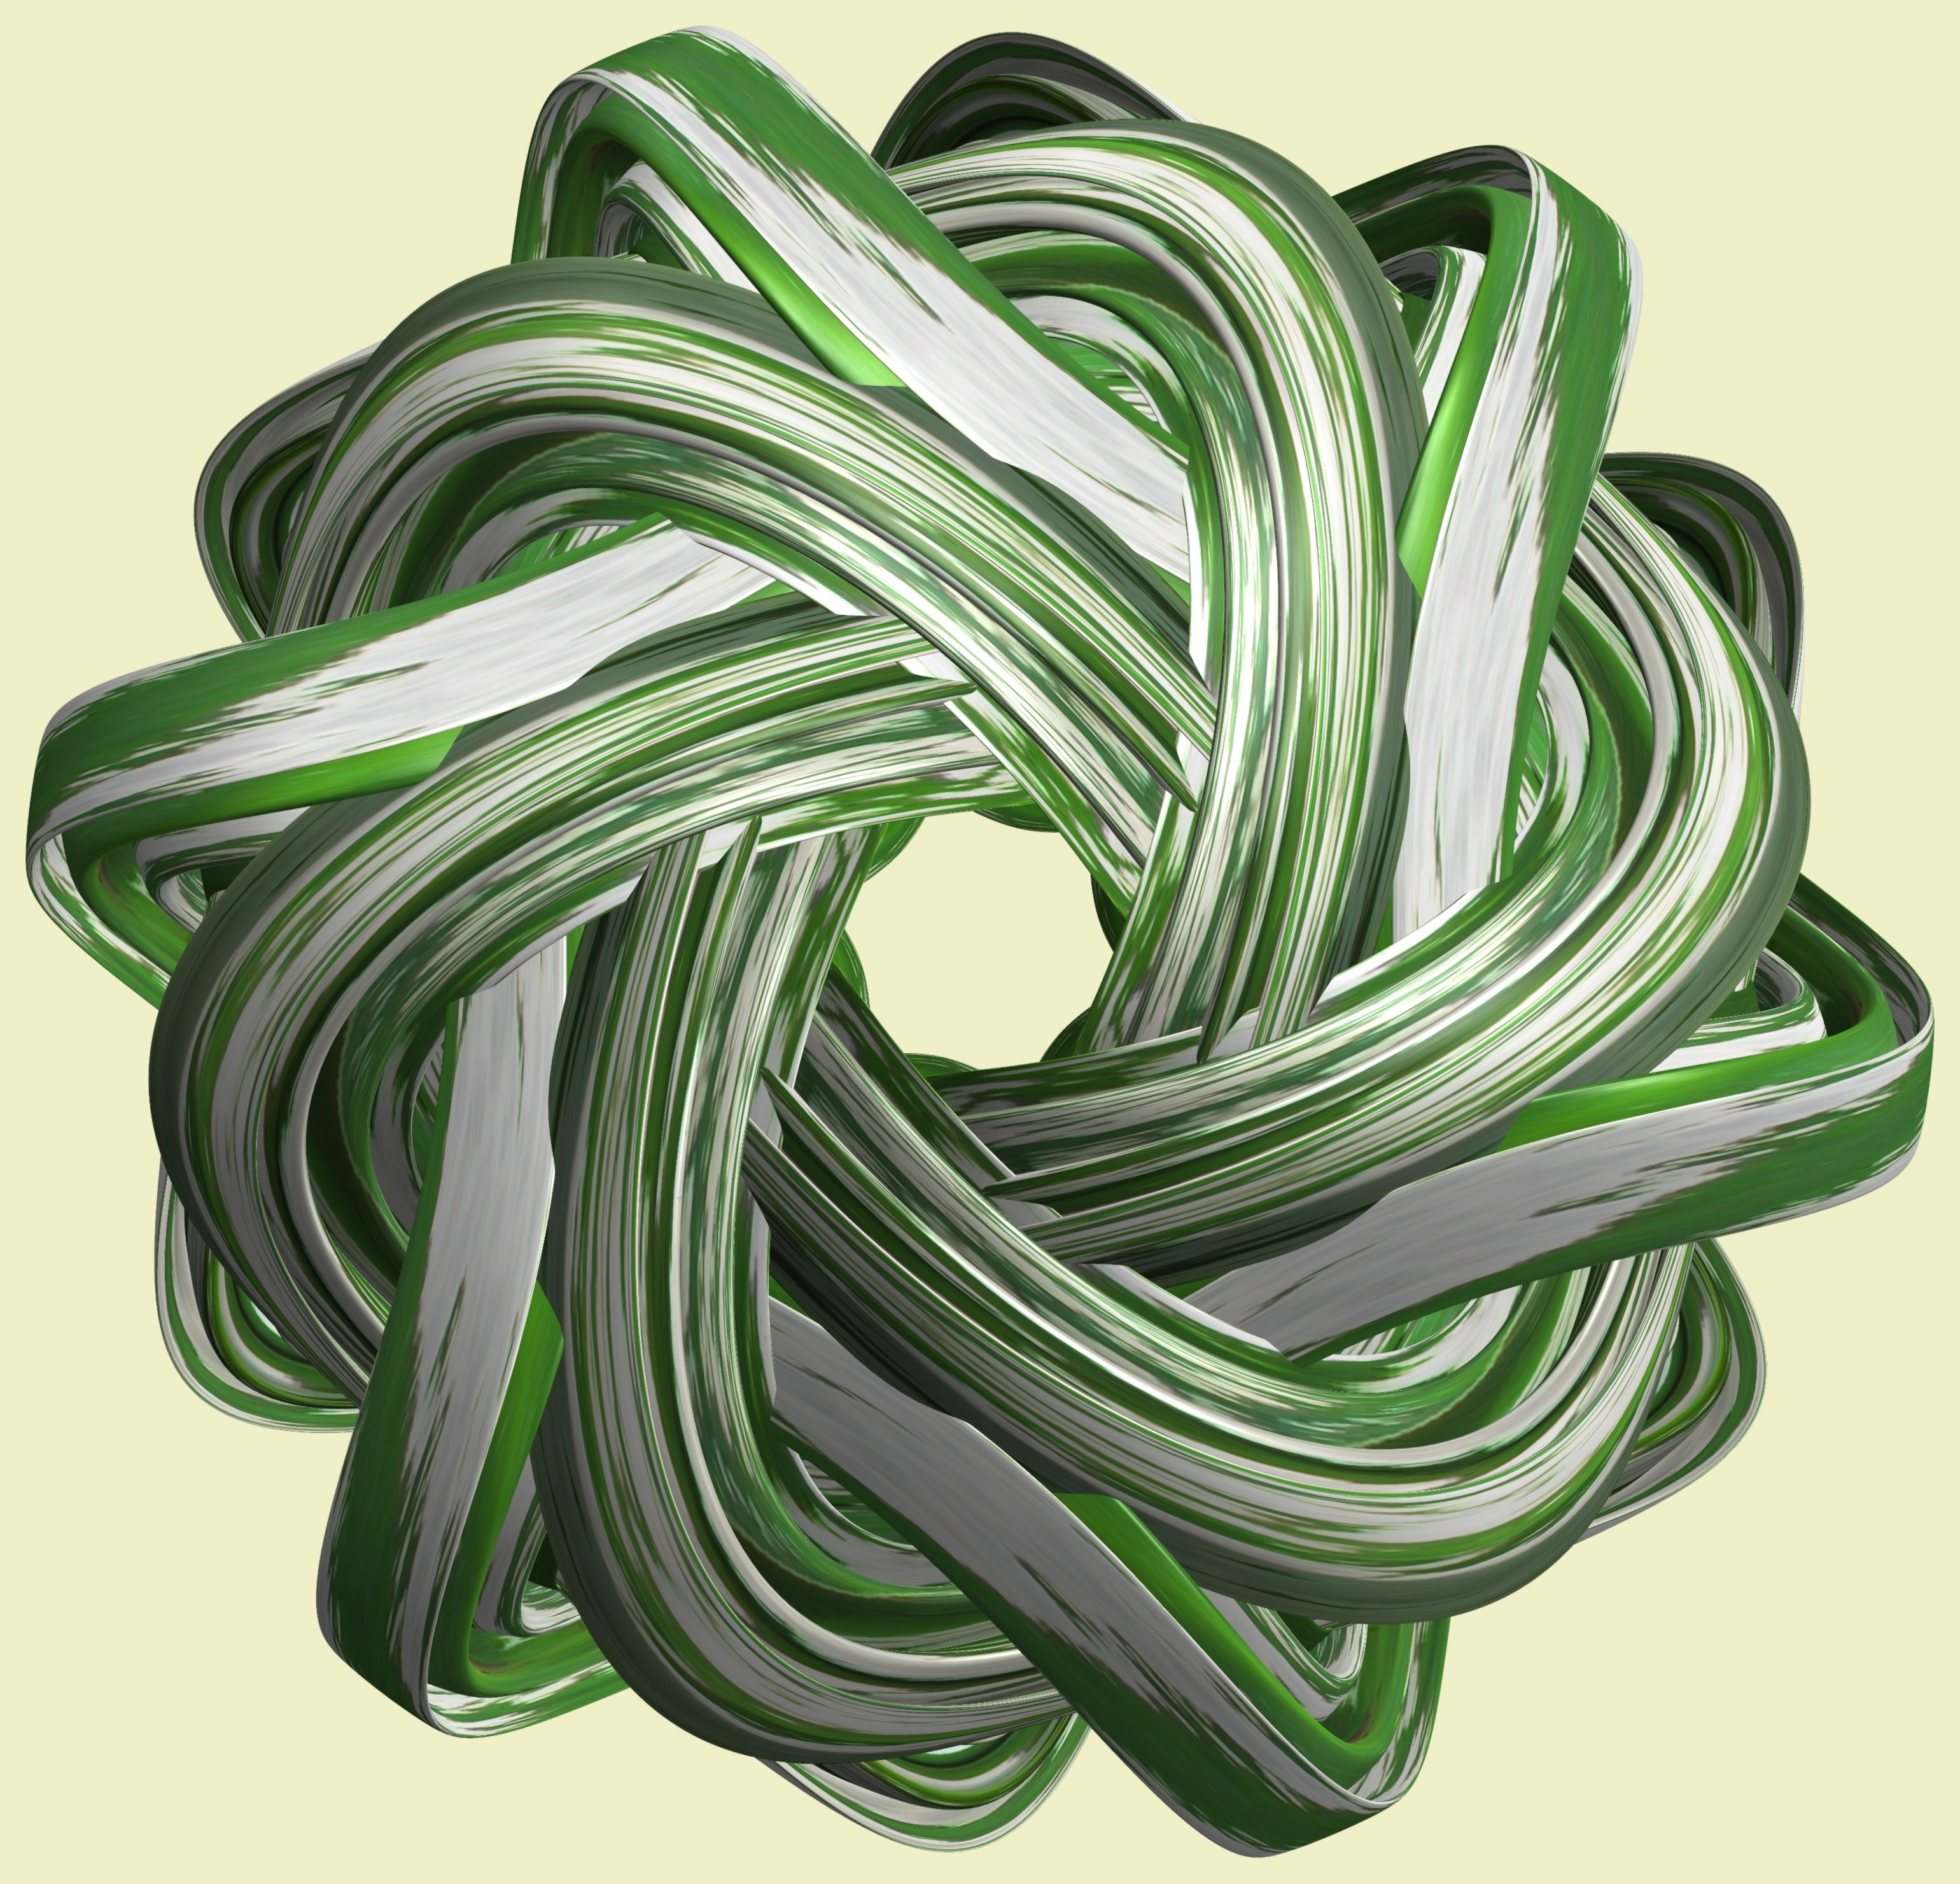
structure, texture, spiral, pattern, line, green, font, design, symmetry, 3d, graphic, knot, torus, mathematica, cg, parametricplot3d, code, program, algorithm, mapping